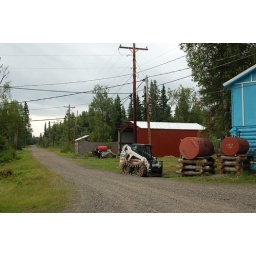
looking down the road in stony river